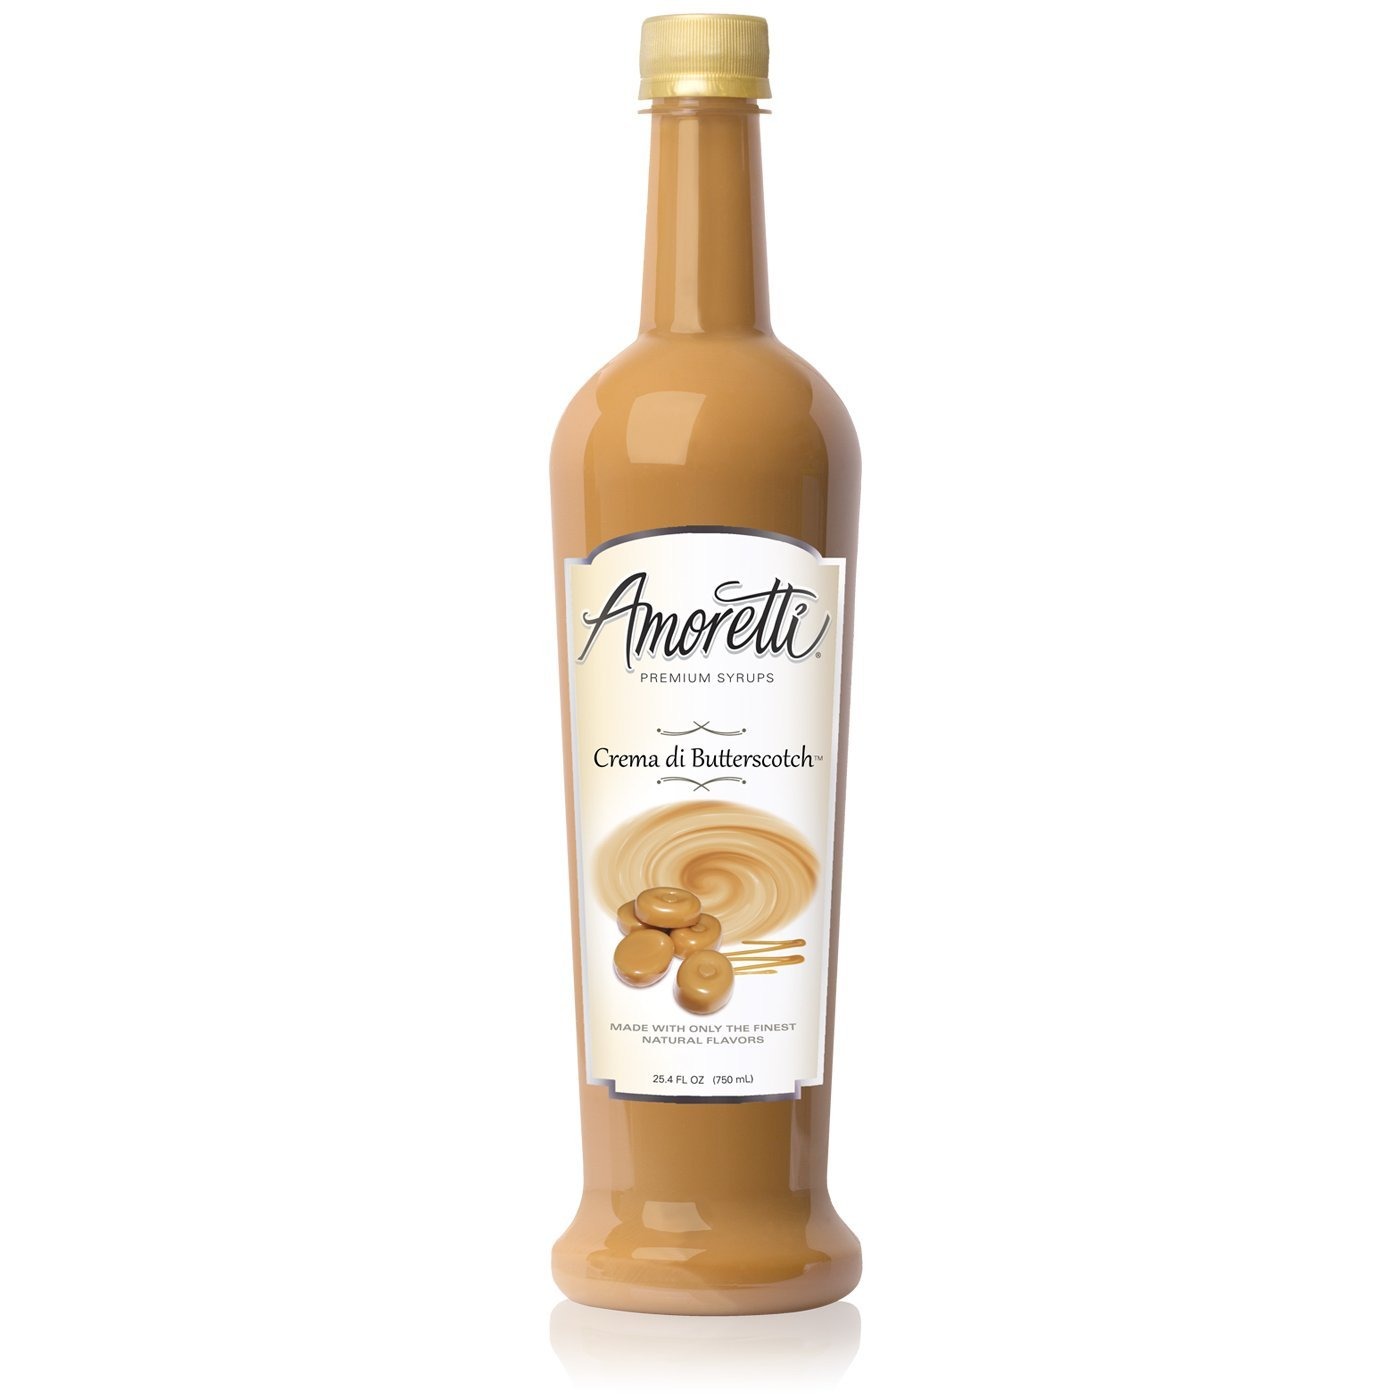
Item Name: Amoretti Premium Crema di Butterscotch Syrup (750mL)
Bullet Point 1: Made with natural flavors
Bullet Point 2: Only 35 calories per serving & 62 servings per bottle
Bullet Point 3: Use for flavoring beverages or as topping for desserts
Bullet Point 4: Will not curdle milk
Bullet Point 5: Kosher (dairy)
Value: 1.0
Unit: Count

Price: 32.46